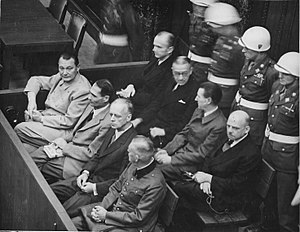
Rudolf Hess / Retsopgør
Rudolf Hess ses her som nummer to fra venstre på forreste række ved krigsforbryderdomstolen i Nürnberg
Rudolf Walter Richard Hess var en tysk, nationalsocialistisk politiker fra 1920-1941, der var Adolf Hitlers stedfortræder fra 1933-1941.